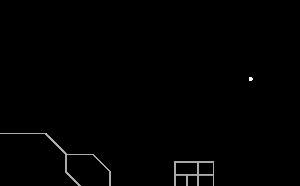
Obergefell v. Hodges est un arrêt rendu le 26 juin 2015 par la Cour suprême des États-Unis dans l'affaire James Obergefell et al., Petitioners, v. Richard Hodges, Director, Ohio Department of Health, et al. Elle constitue un arrêt de principe, fondamental, dans lequel ladite Cour suprême considère le mariage homosexuel comme un droit constitutionnel en vertu du XIVᵉ amendement de la Constitution des États-Unis. Cet arrêt a pour principal effet de rendre le mariage homosexuel légal dans l'ensemble des États-Unis et notamment dans les quatorze États fédérés et les territoires américains ne l'ayant pas encore autorisé.